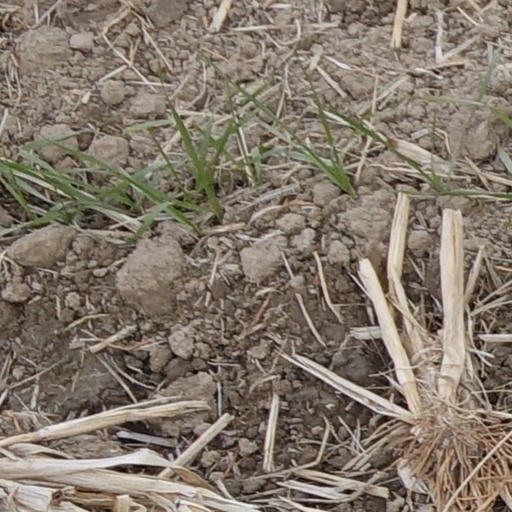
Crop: wheat